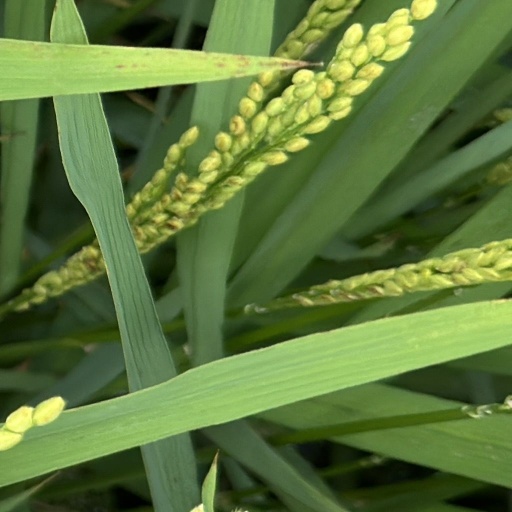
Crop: rice